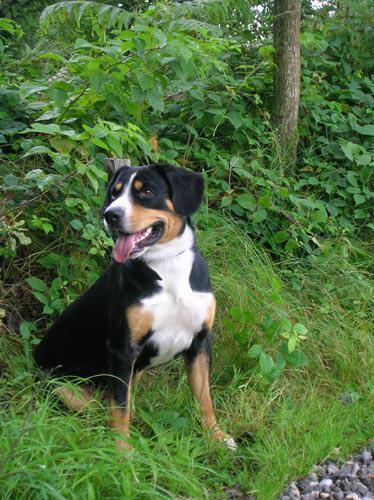
EntleBucher